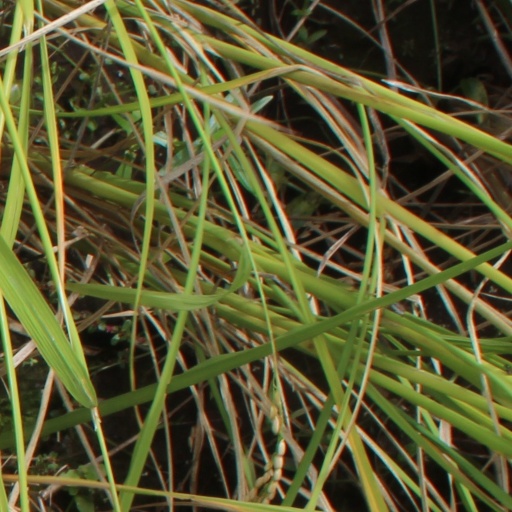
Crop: rice